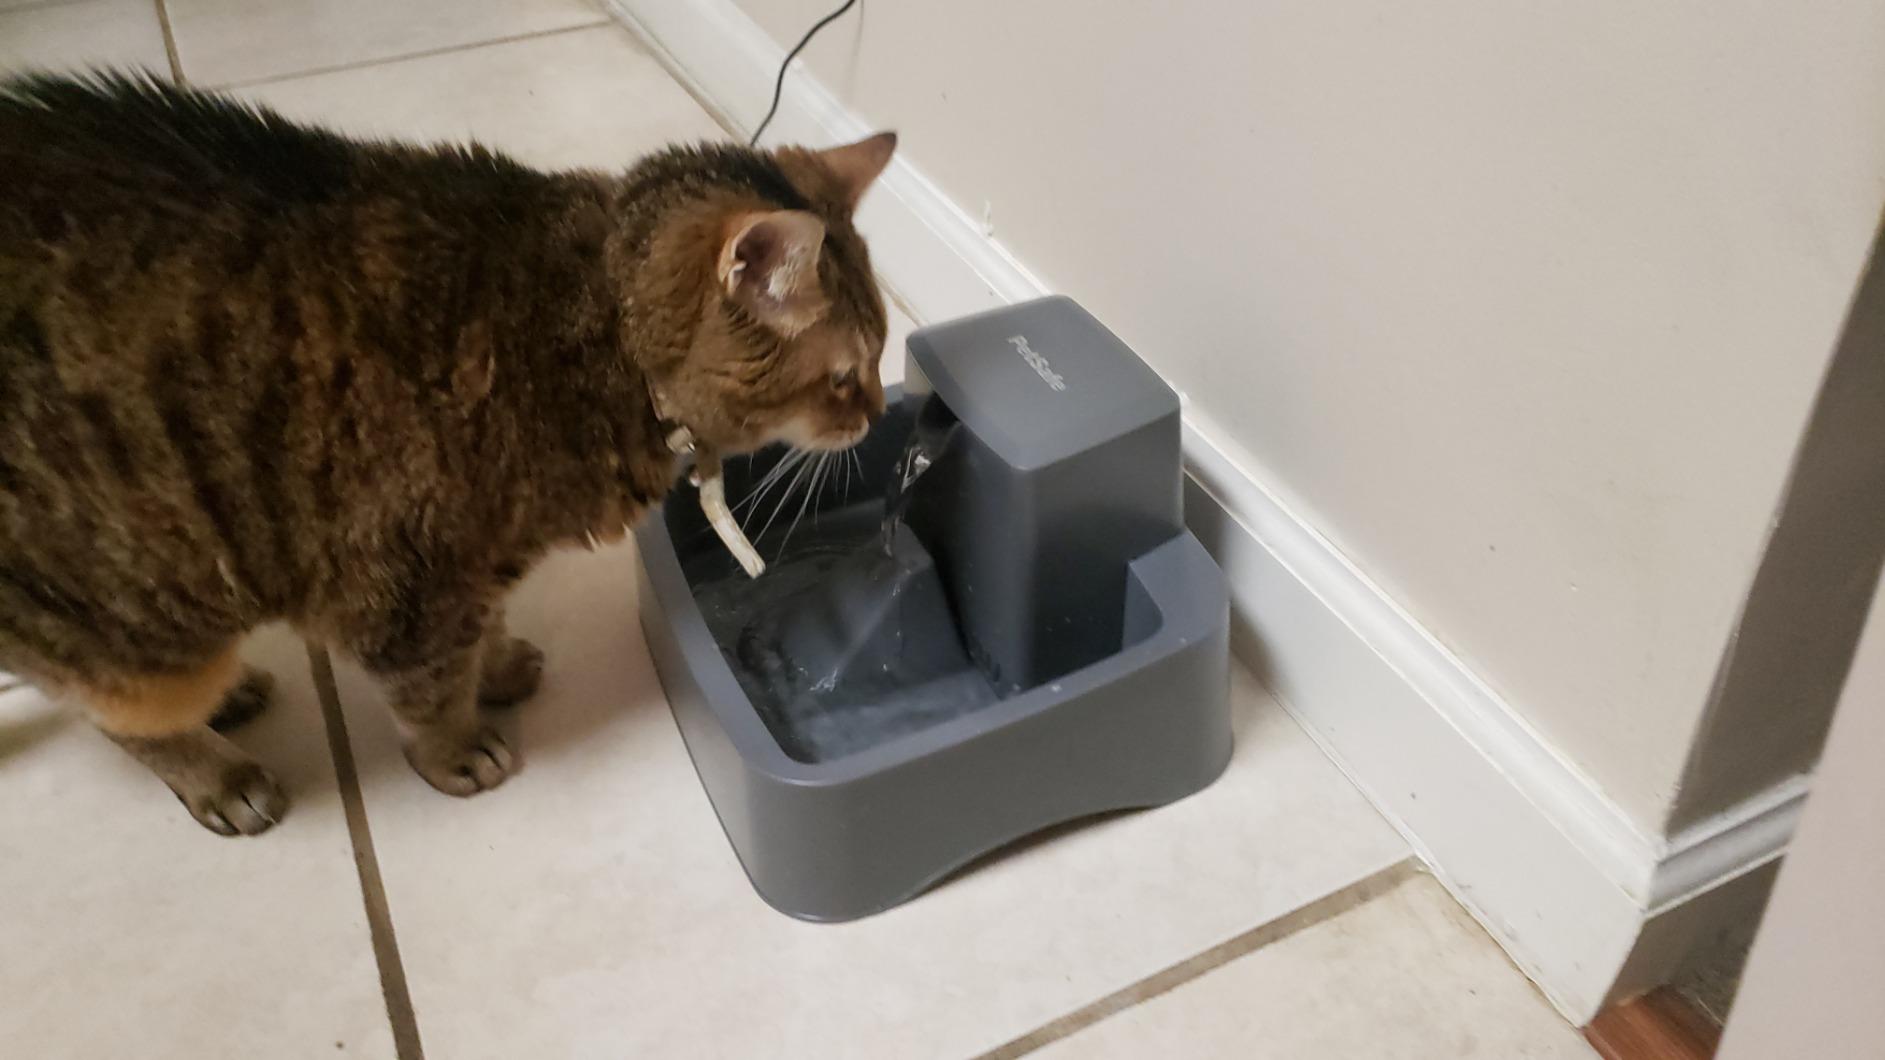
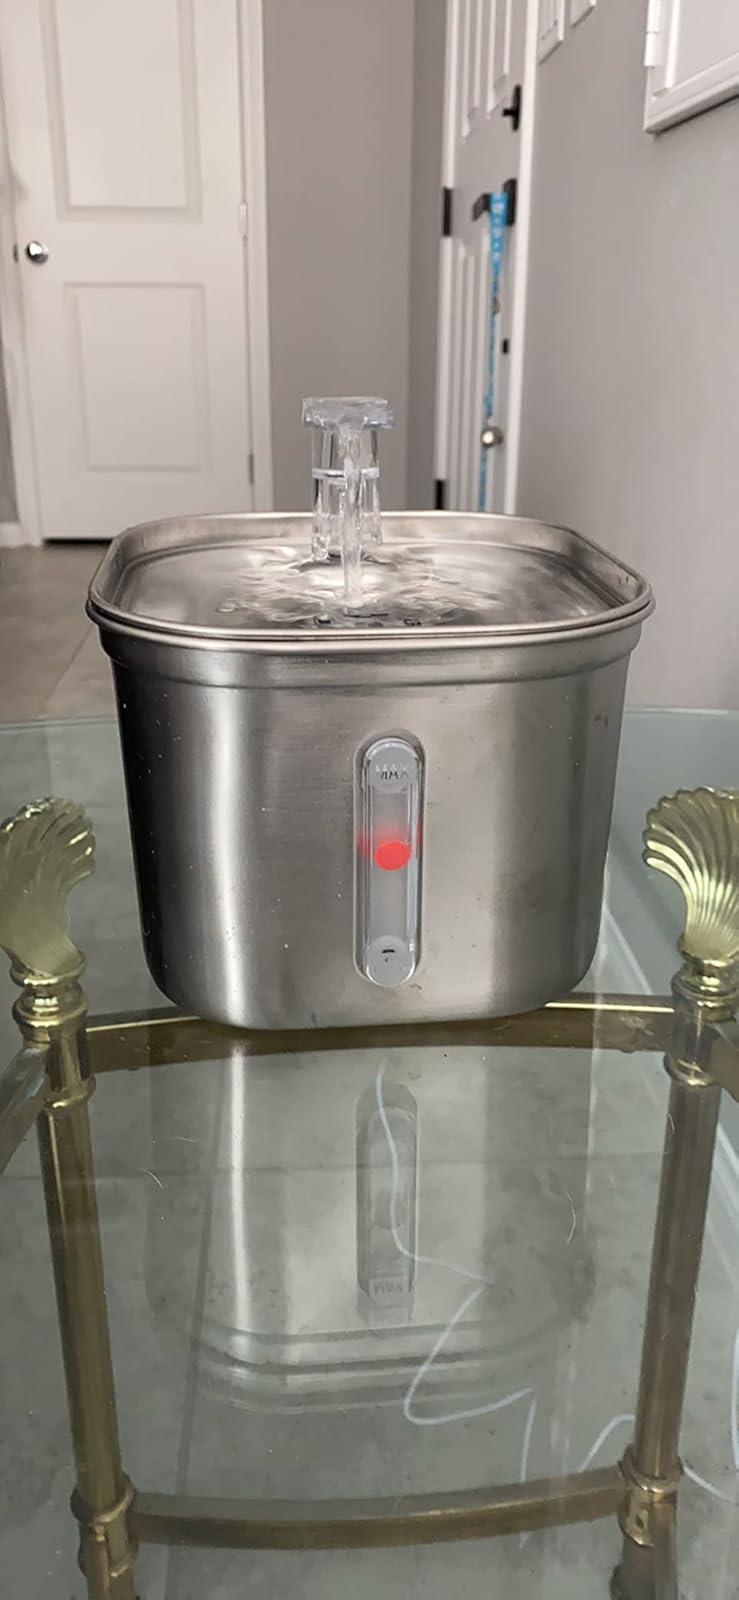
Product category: items_bowl
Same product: no